Thierry Breton

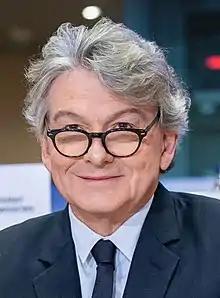
Breton in 2019

Thierry Breton (born 15 January 1955) is a French-Senegalese business executive, politician, writer and former Commissioner for Internal Market of the European Union from 2019 to 2024. Breton was vice-chairman and CEO of Groupe Bull (1996–1997), chairman and CEO of Thomson-RCA (1997–2002) and chairman and CEO of France Télécom (2002–2005). In 2005 he entered politics, serving as Minister of Economy, Finance and Industry (2005–2007) in the governments of Prime Ministers Jean-Pierre Raffarin and Dominique de Villepin, during the presidency of Jacques Chirac. From 2007 to 2008 he was a professor at Harvard Business School, before joining group Atos from 2009 to 2019 as its CEO.